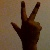
The image shows a hand gesture representing the number 3 in Indian Sign Language.